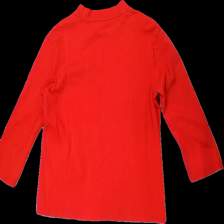
View: back
Type: Top
Category: Ladies
Brand: Flash
Colors: Red
Material: 100% cotton
Cut: Regular, Turtle neck
Size: L
Season: All
Damage location: middle right
Damage 2 location: top center
Damage 3 location: top right
Price range: 50-100
Recommended usage: Reuse
Description: röd långärmad tröja med hög krage